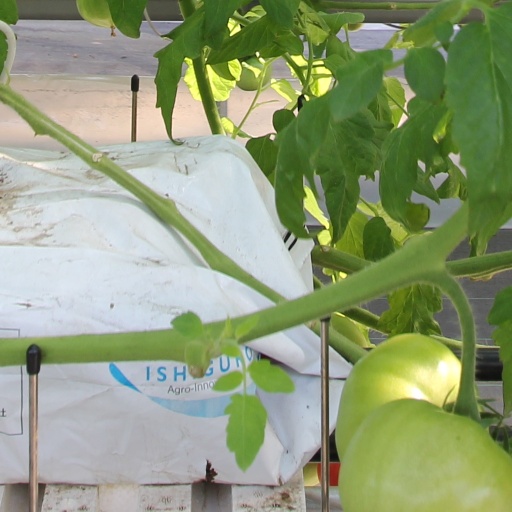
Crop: tomato